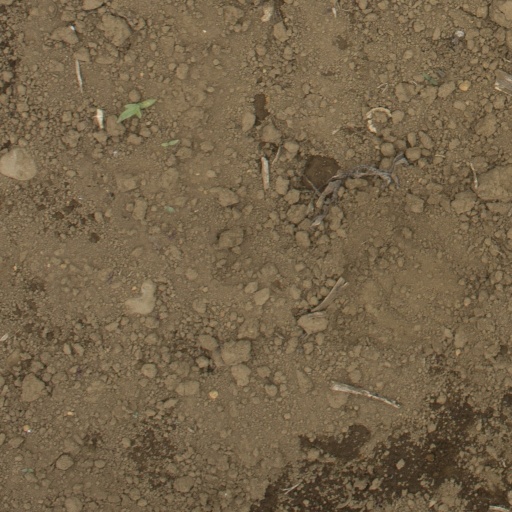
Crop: Jerusalem artichoke